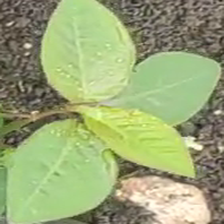
Weed species: Moti_dudhi(Euphorbia_geneculata_L)